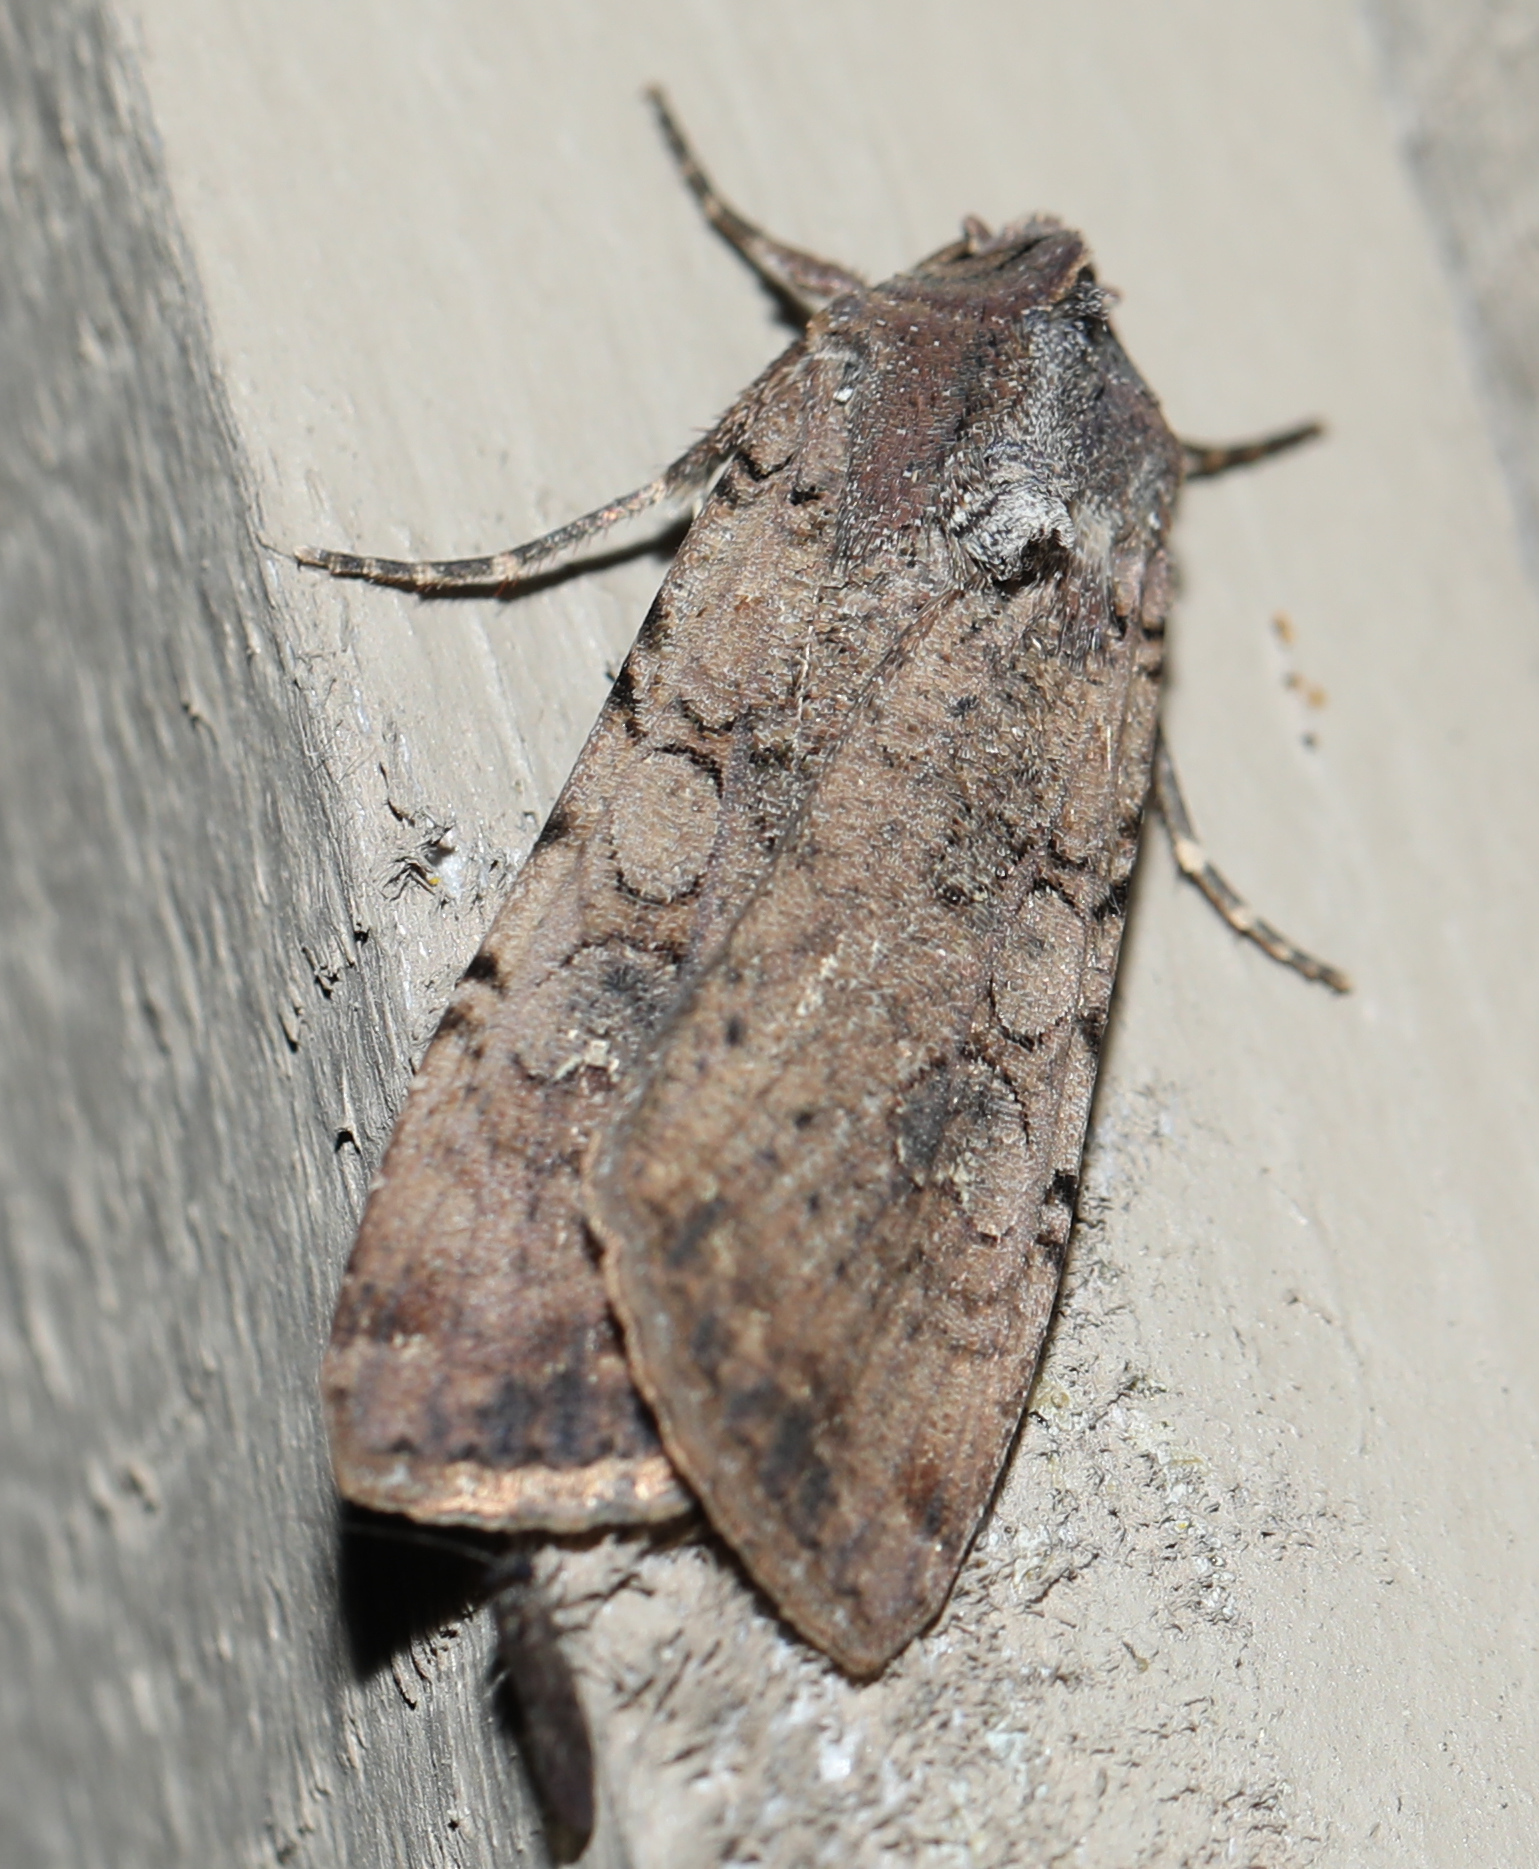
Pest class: cutworms